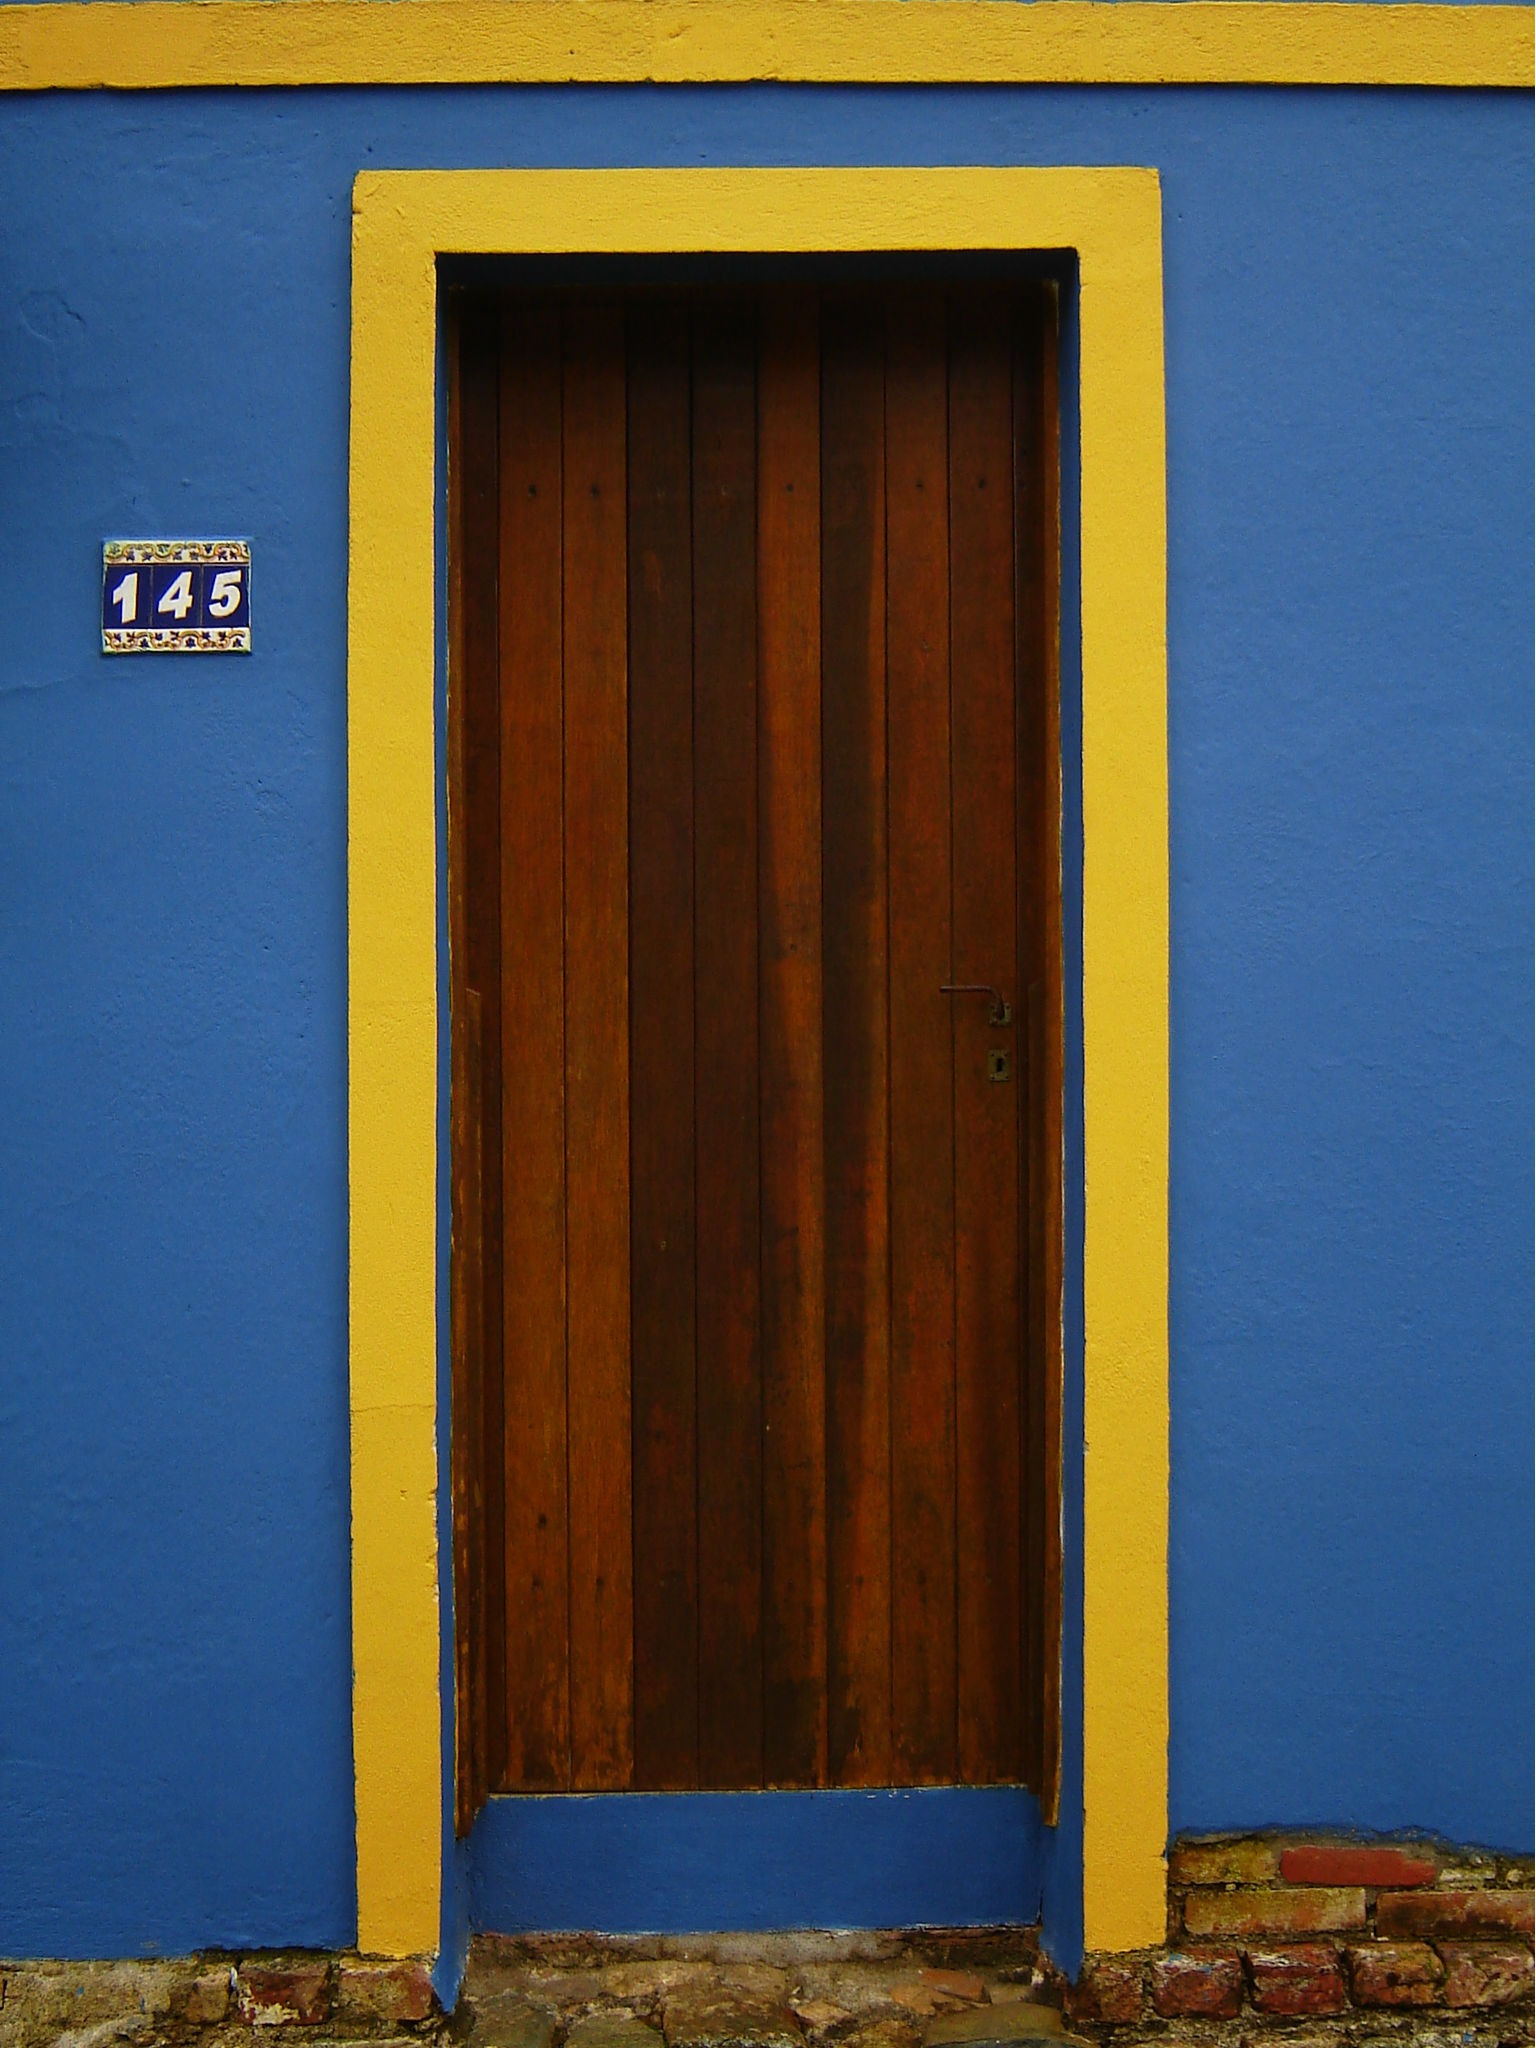
architecture, wood, window, wall, shed, color, facade, blue, furniture, yellow, door